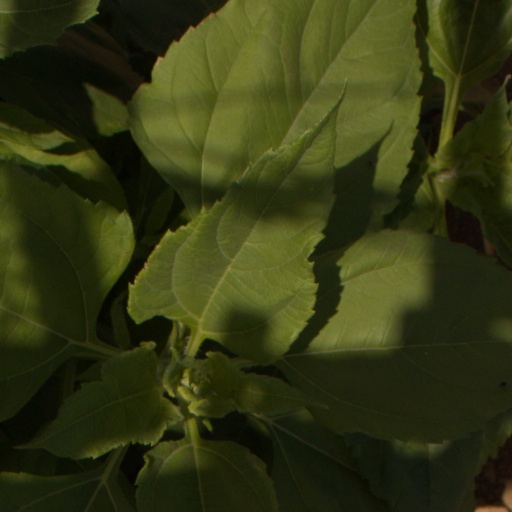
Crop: Jerusalem artichoke